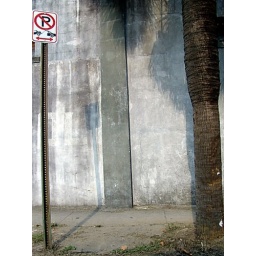
wall and tree in charleston